Boris Godunov (opera)

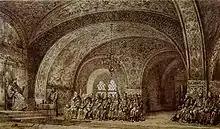
Shishkov's design for the Faceted Palace Scene (1870)

Woodwind and harp accompany a pensive version of the 'Dmitriy Motif'. The Pretender dreams of an assignation with Marina in the garden of her father's castle. However, to his annoyance, Rangoni finds him. He brings news that Marina longs for him and wishes to speak with him. The Pretender resolves to throw himself at Marina's feet, begging her to be his wife and Tsaritsa. He entreats Rangoni to lead him to Marina. Rangoni, however, first begs the Pretender to consider him a father, allowing him to follow his every step and thought. Despite his mistrust of Rangoni, the Pretender agrees not to part from him if he will only let him see Marina. Rangoni convinces the Pretender to hide as the Polish nobles emerge from the castle dancing a polonaise ("Polonaise"). Marina flirts, dancing with an older man. The Poles sing of taking the Muscovite throne, defeating the army of Boris, and capturing him. They return to the castle. The Pretender comes out of hiding, cursing Rangoni. He resolves to abandon wooing Marina and begin his march on Moscow. But then Marina appears and calls to him. He is lovesick. She, however, only wants to know when he will be Tsar, and declares she can only be seduced by a throne and a crown. The Pretender kneels at her feet. She rejects his advances, and, attempting to spur him to action, dismisses him, calling him a lackey. Having reached his limit, he tells her he will depart the next day to lead his army to Moscow and to his father's throne. Furthermore, as Tsar he will take pleasure in watching her come crawling back looking for her own lost throne, and will command everyone to laugh at her. She quickly reverses course, tells him she adores him, and they sing a duet ("O Tsarevich, I implore you"). Rangoni observes the amorous couple from afar, and, joining them in a brief trio, cynically rejoices in his victory.